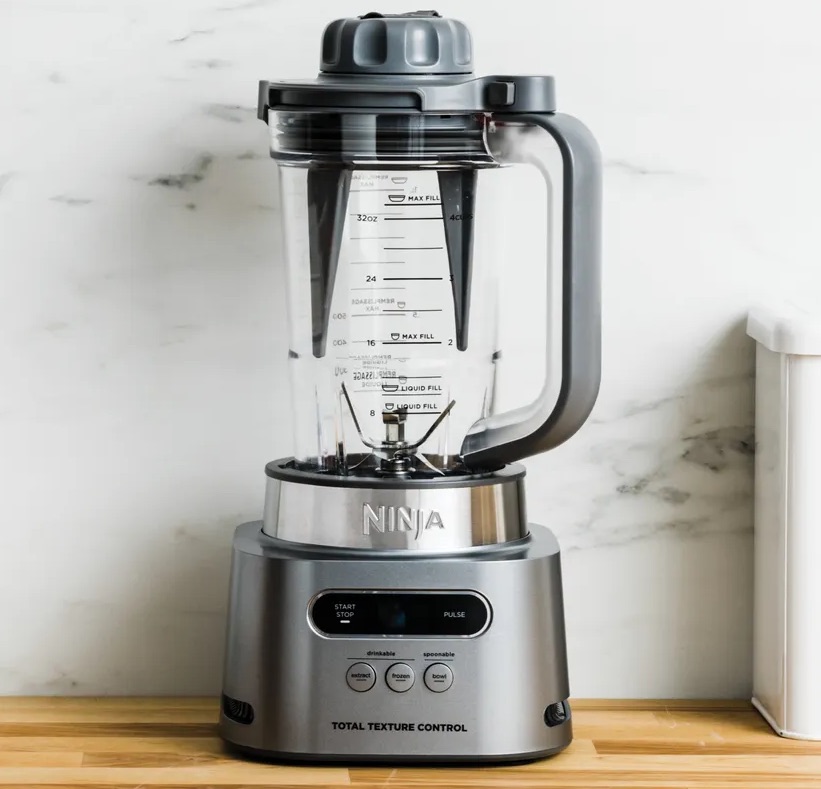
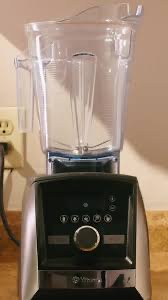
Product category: items_blender
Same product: no